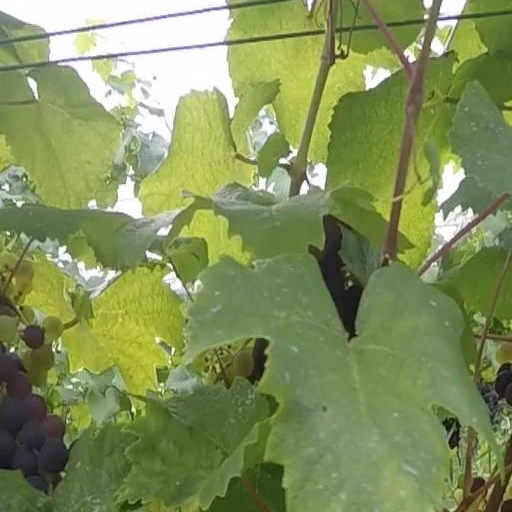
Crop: grape